Embraer EMB 110 Bandeirante

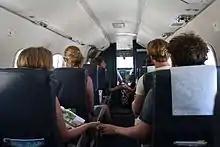
EMB 110 cabin, operated by Air Rarotonga

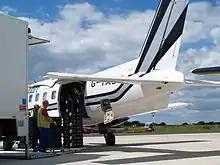
EMB 110 registration G-TABS, operated by Skydrift, loading through the large cargo door

On 26 October 1968, the first prototype, carrying the military designation "YC-95", performed its maiden flight from São José dos Campos Airport. Piloted by José Mariotto Ferreira and accompanied by flight engineer Michel Cury, it landed after roughly 50 minutes. Prior to this point, a total of 110,000 project hours had been worked, producing 12,000 manufacturing drawings, supported by 22,000 hours of structural and aerodynamic calculations; an estimated 282,000 hours of aircraft manufacturing and tooling has also been expended. The prototype was officially presented before various civil and military officials along with members of the press at an event held four days later, during which its maiden flight was repeated. The positive performance of the prototype led to production of the aircraft, and thus the establishment of Embraer, being approved in mid-1969; the newly created company would assume responsibility for its production on 2 January 1970.